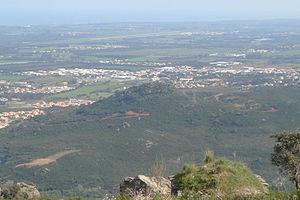
Monte Grossu, Biguglia, Corsica. Corsu: U Monte Grossu, nant'à a cumuna di Biguglia, Corsica Suprana.
Biguglia est une commune française située dans la circonscription départementale de la Haute-Corse et le territoire de la collectivité de Corse. Elle appartient à l'ancienne piève d'Orto dont elle était le chef-lieu.
Le Monte Grossu est une petite éminence située sur la commune de Biguglia en Corse. Il surplombe la plaine et l'étang de Biguglia et verrouille le défilé du Lancone.